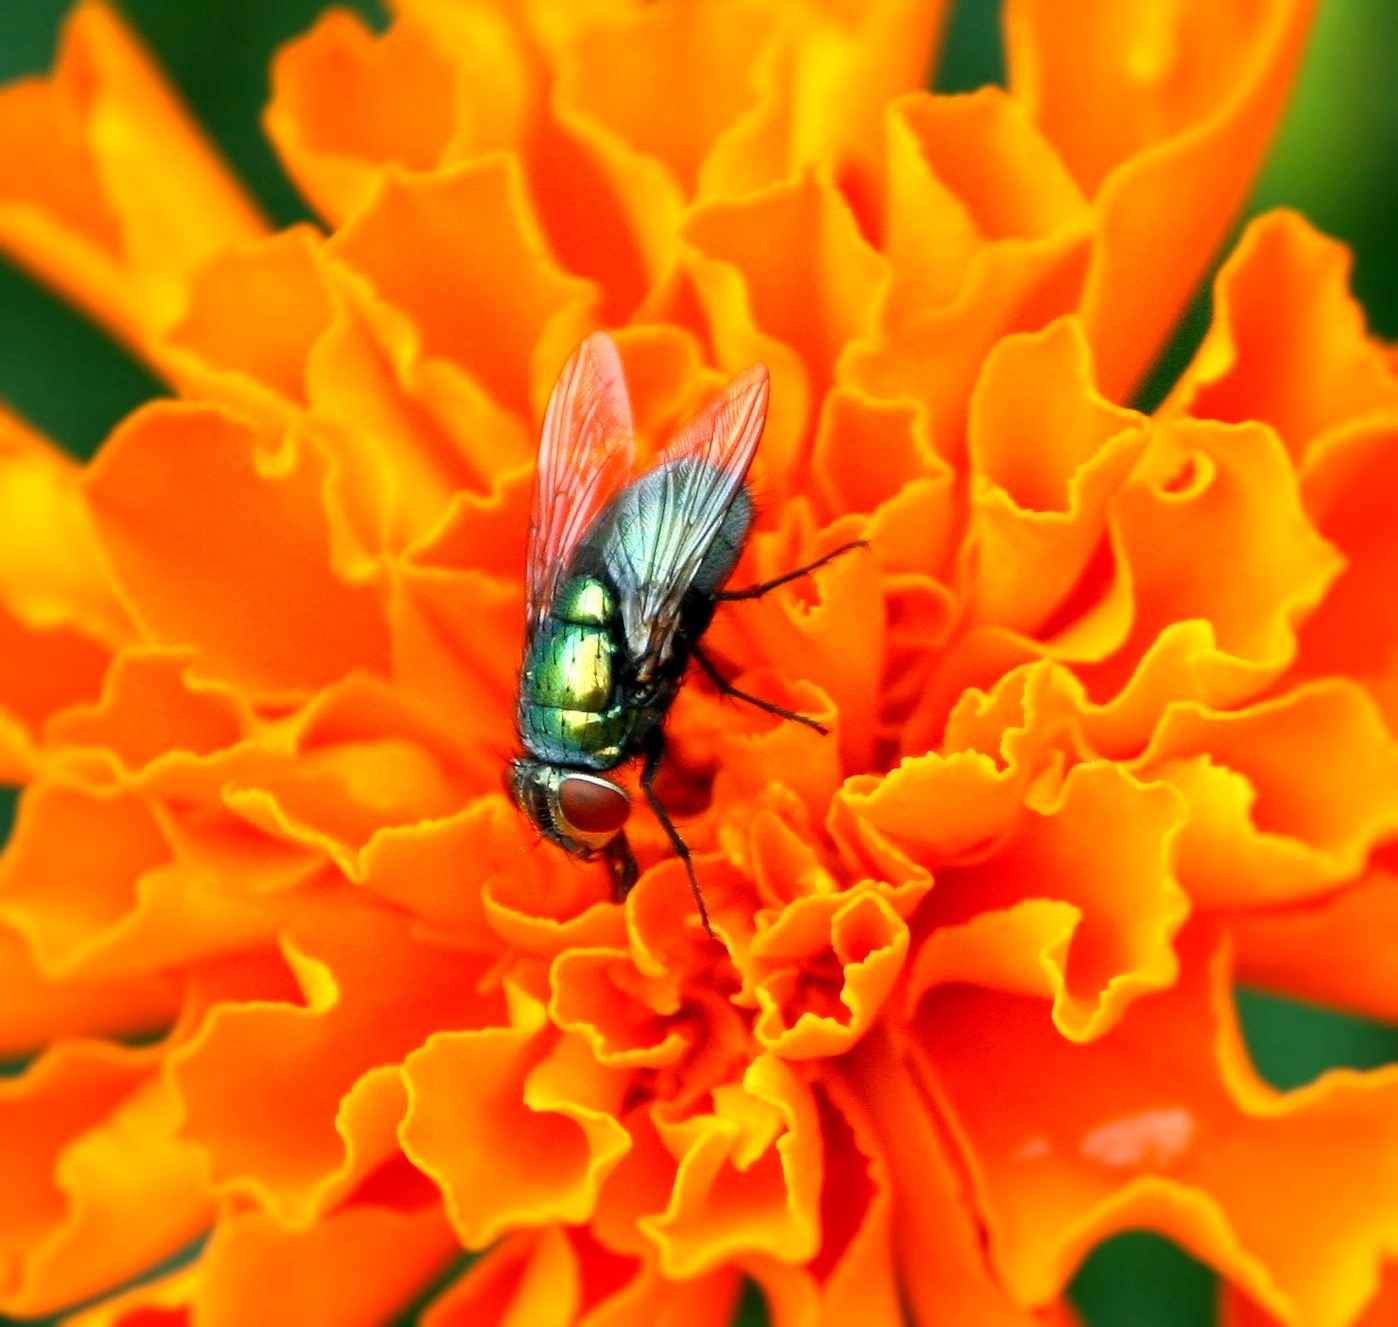
landscape, wing, plant, photography, meadow, leaf, flower, petal, bloom, summer, floral, environment, pollen, insect, biology, natural, small, yellow, flora, fauna, invertebrate, life, close up, outdoors, eye, bee, hairy, pest, nectar, buzz, housefly, macro photography, honey bee, unhygienic, pollinator, irritation, bothersome, pesticide, plant stem